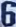
Number: 6